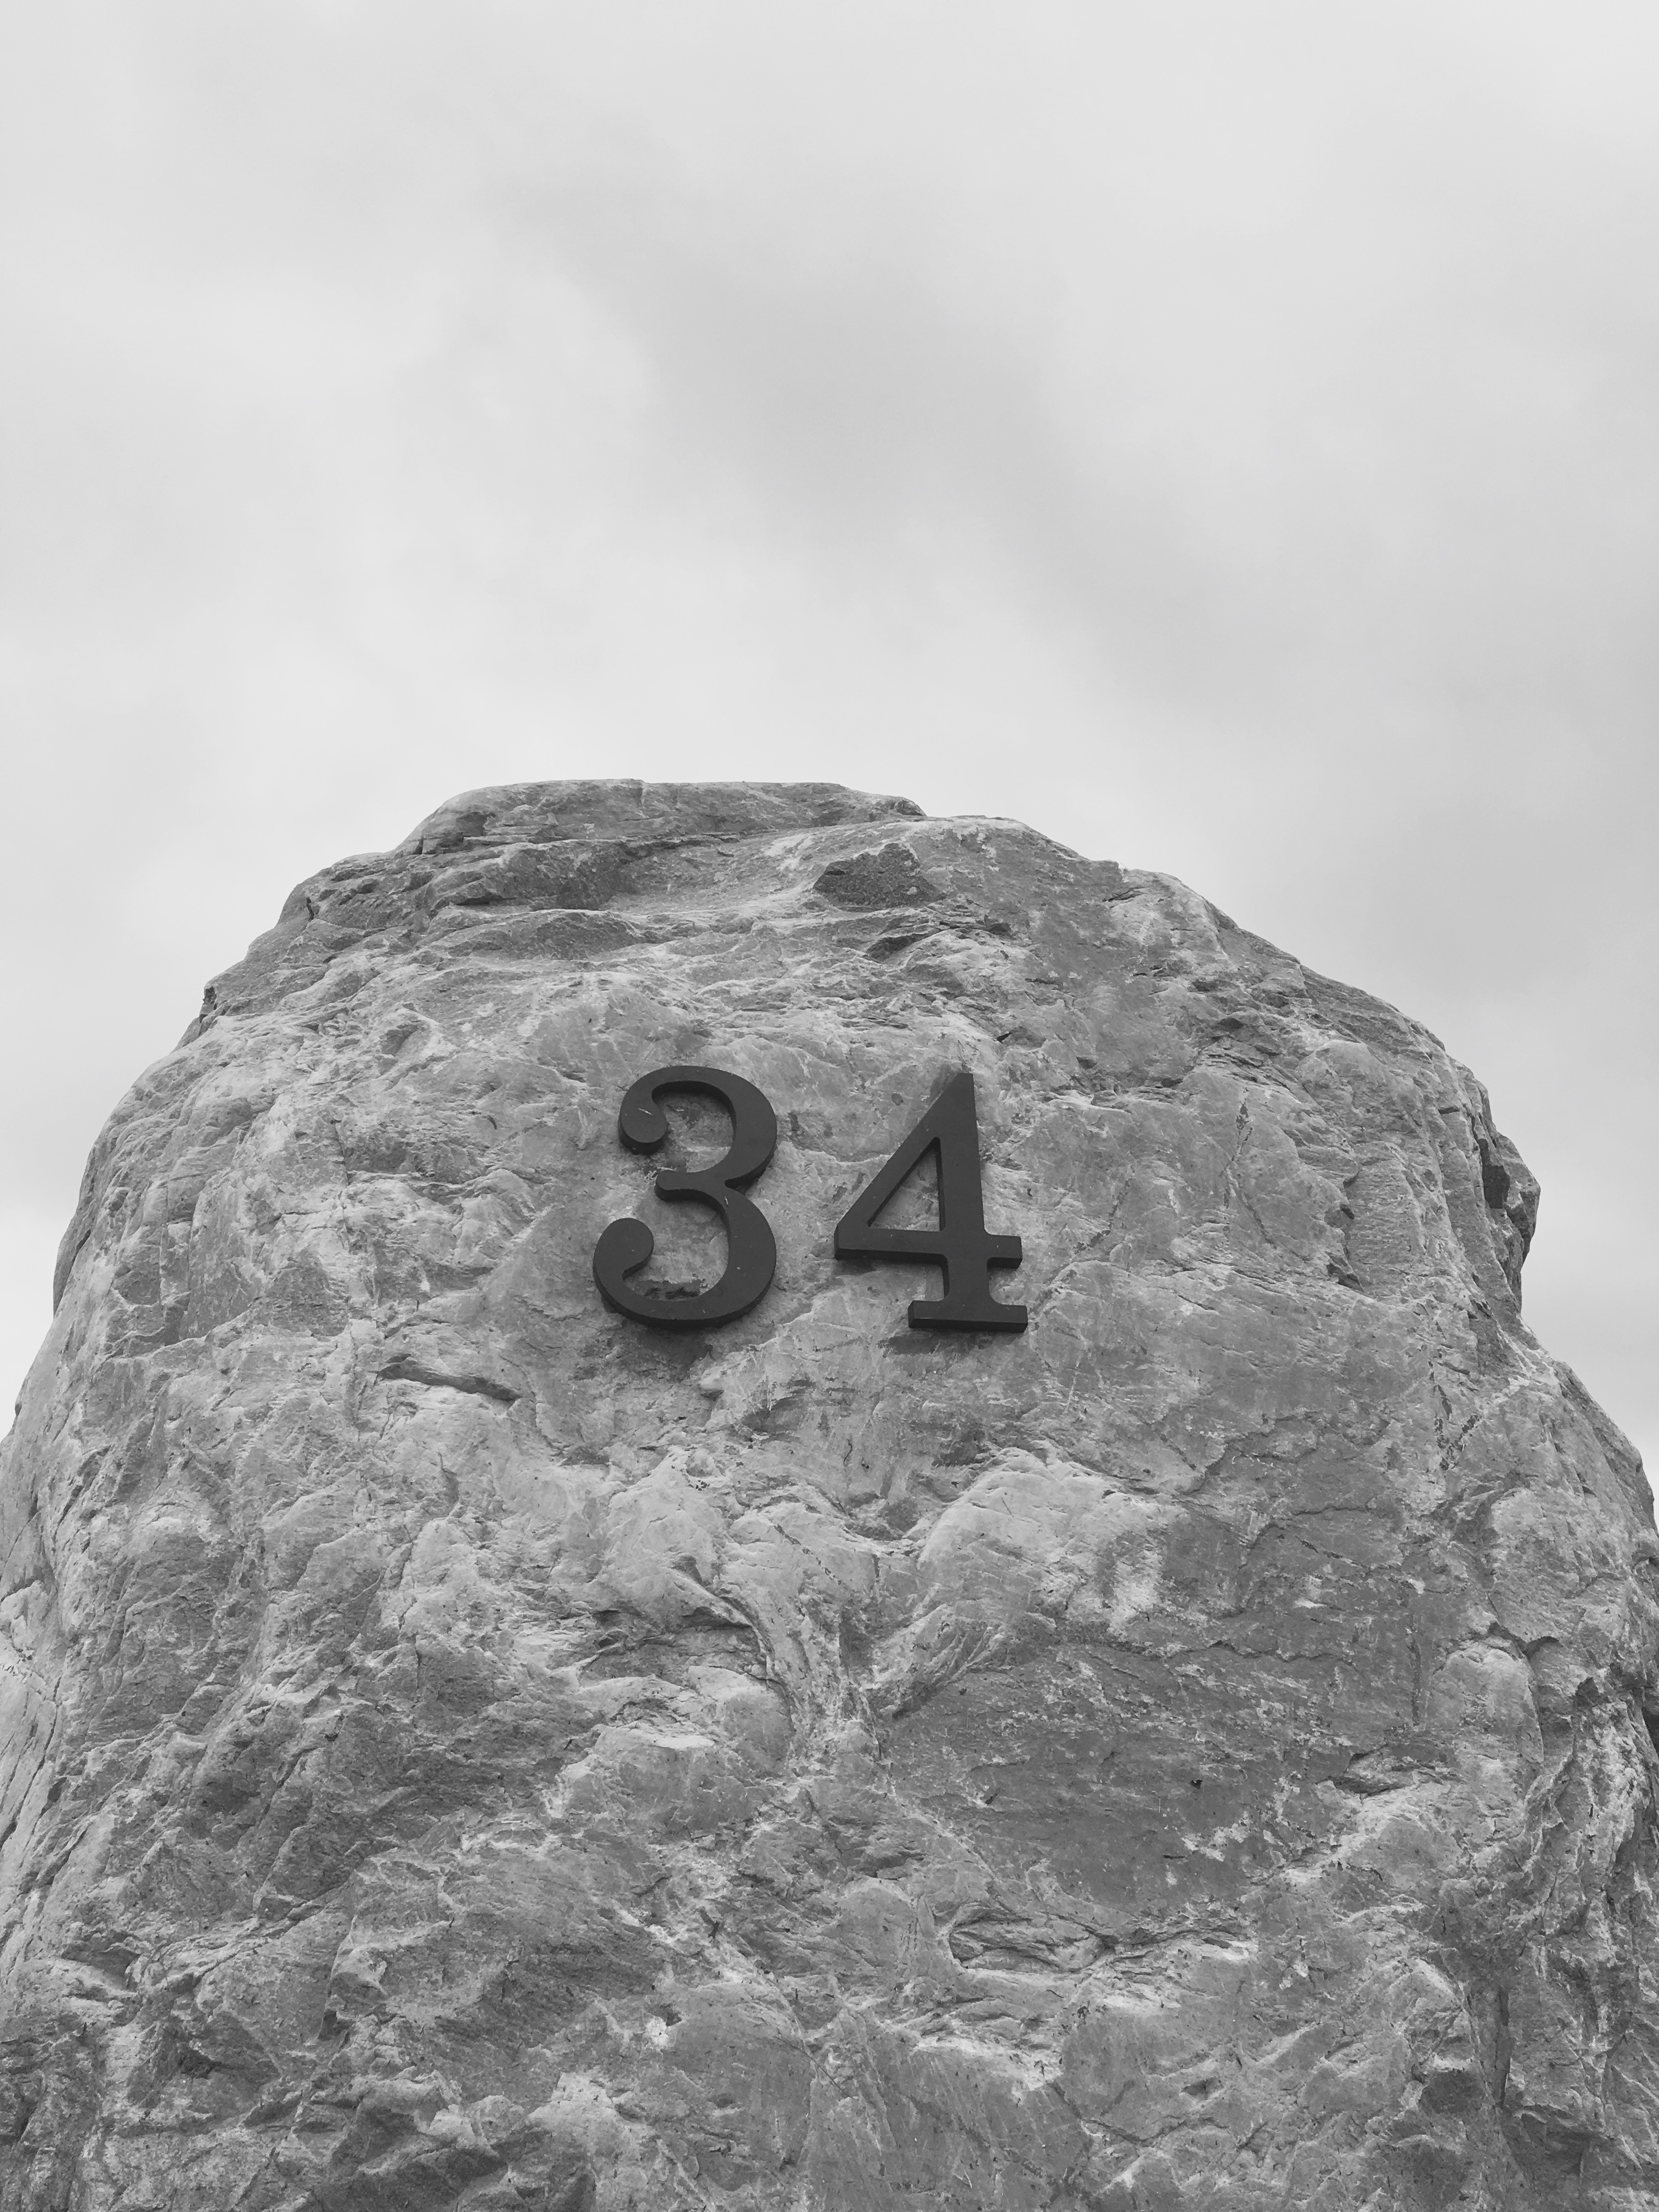
rock, mountain, black and white, monument, statue, monochrome, terrain, material, sculpture, art, geology, temple, boulder, monolith, monochrome photography, ancient history, mountainous landforms